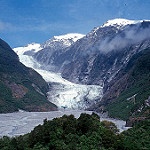
Label: glacier